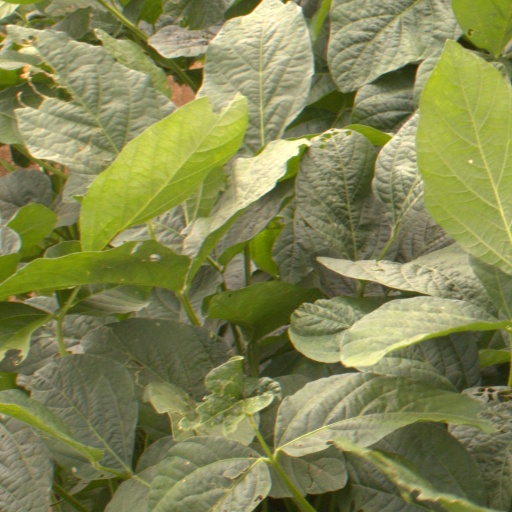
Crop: soybean